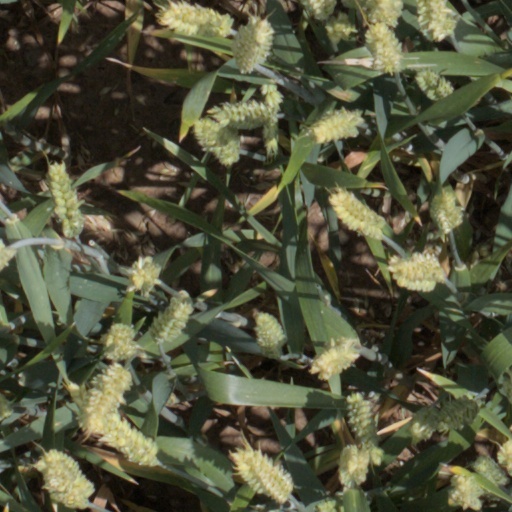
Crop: wheat